Beyond Tomorrow (film)

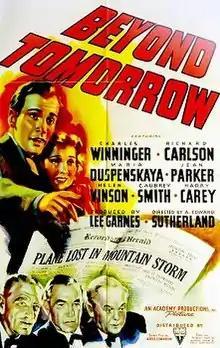
Theatrical release poster

Beyond Tomorrow (also known as And So Goodbye and Beyond Christmas) is a 1940 American fantasy film directed by A. Edward Sutherland and produced by noted cinematographer Lee Garmes; Garmes was one of a handful of cinematographers who became film producers.